Blanche Barrow

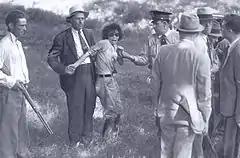
Blanche Barrow, not long after her capture, July 1933

Buck collapsed due to his previous wound. He traded fire but was shot by the posse. Blanche, who by this time had been wounded by shotgun pellets in the abdomen, stayed with him and was arrested. A photograph shows a distraught Blanche moments after she was pulled away from Buck, who is lying yards to the right.